Windows Phone Store

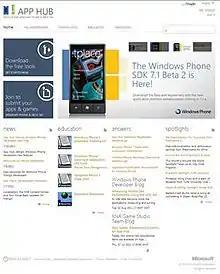
AppHub

Windows Phone 7 development is based on Silverlight, XNA, and the Visual C#. The primary tools used for development are Visual Studio 2010 and Expression Blend. Excluding unlocked developer devices, Windows Phone 7 only runs mobile apps that have first been approved by Microsoft and are only available via Windows Phone Store. Developers earn 70% of their app revenue and can include an advertising model built into their apps. However, in some countries, the share is only 56.1% when the customer purchases with methods covered by the "Commerce Expansion Adjustment". Students can submit apps free of charge through the DreamSpark program.